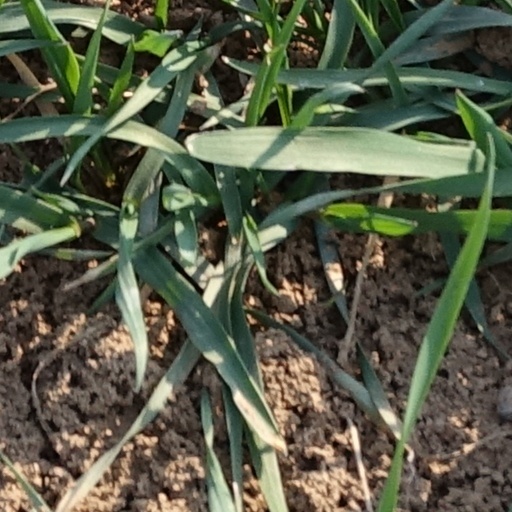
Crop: wheat